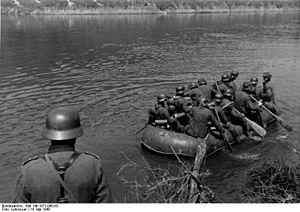
Le secteur défensif des Ardennes est une partie de la ligne Maginot, situé entre le secteur fortifié de Maubeuge et le secteur fortifié de Montmédy.
Cette page concerne l'année 1940 du calendrier grégorien.
Le plan Dyle est un plan stratégique français au début de la Seconde Guerre mondiale prévoyant une intervention militaire en Belgique en cas d'invasion de ce royaume par les forces armées allemandes. Ce cas se produit le 10 mai 1940 et le plan est appliqué sous sa forme Dyle–Bréda étendant l'intervention franco-britannique aux Pays-Bas.